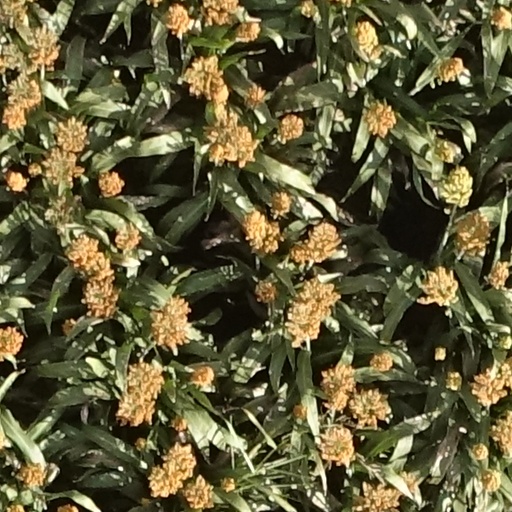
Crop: sorghum